Åslaug Sem-Jacobsen

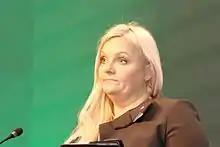
Sem-Jacobsen in 2017

Åslaug Sem-Jacobsen (born 5 April 1971) is a Norwegian journalist and politician for the Centre Party. Representing Telemark, she has been member of the Storting since 2017.